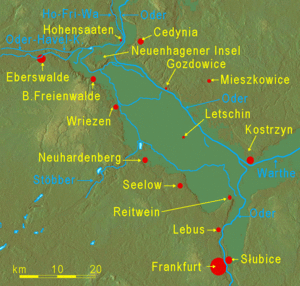
Oderbruch
Kort over Oderbruch
Oderbruch er et indlandsdelta i Landkreis Märkisch-Oderland i den tyske delstat Brandenburg ved grænsen til Polen. Her deler floden Oder sig i flere forgreninger.